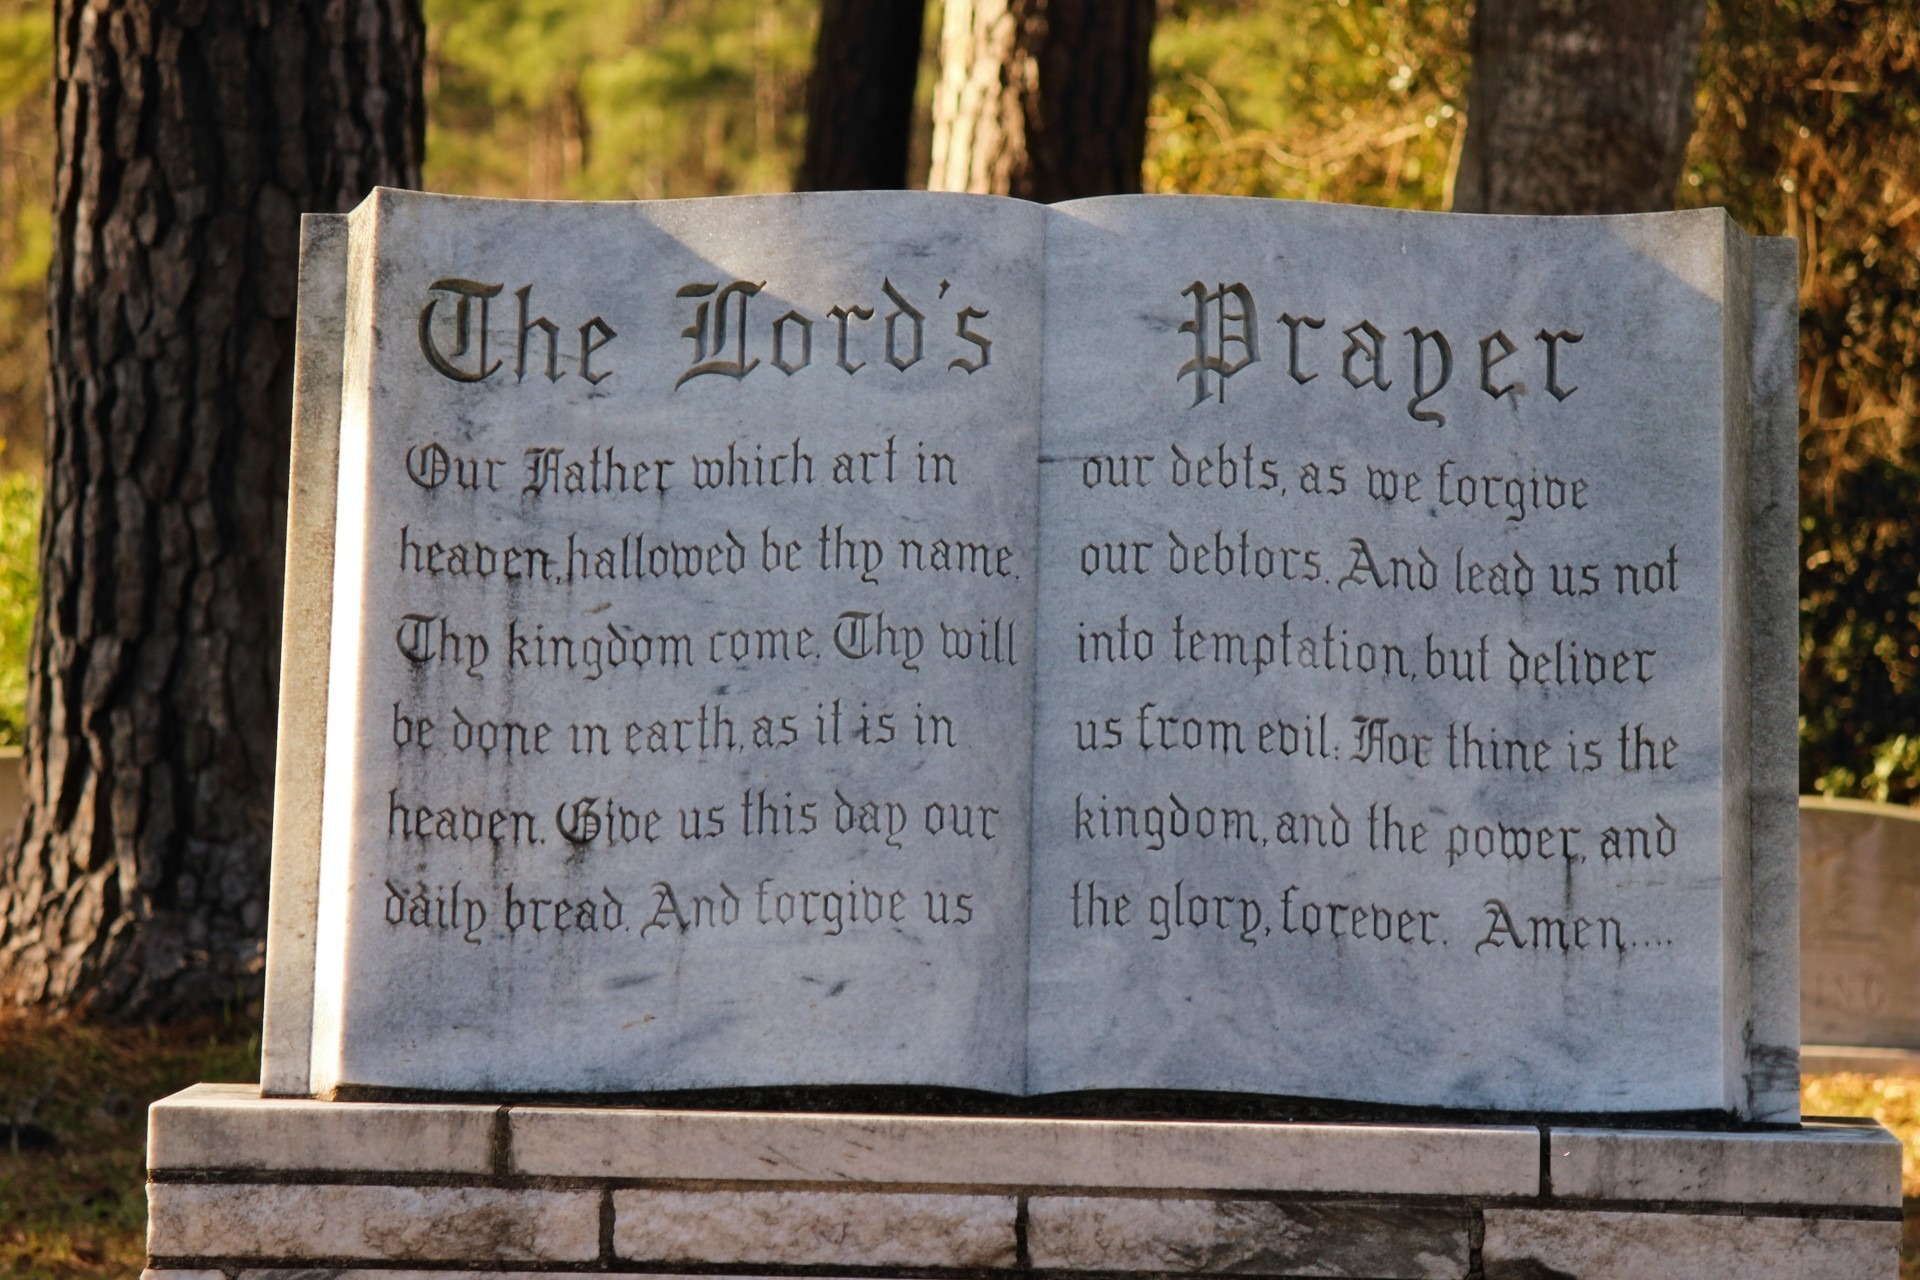
tree, nature, grass, monument, sign, cemetery, bible, grave, religious, outside, memorial, headstone, grave site, commemorative plaque, lords prayer